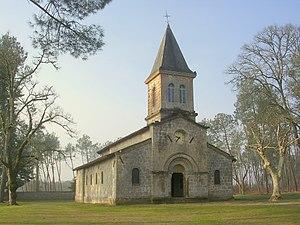
Église Saint-Étienne d'Uchacq
Le département français des Landes compte 438 églises pour un total de 331 communes, soit une moyenne de 1,32 église par commune. La commune de Parleboscq, née de la réunion de sept paroisses, compte à elle seule sept églises.
L'église Saint-Étienne est une église catholique située sur la commune d'Uchacq-et-Parentis, dans le département français des Landes, situe au sud oust de la France, dans la region Nouvelle Aquitaine.
Uchacq-et-Parentis est une commune du Sud-Ouest de la France, située dans le département des Landes.